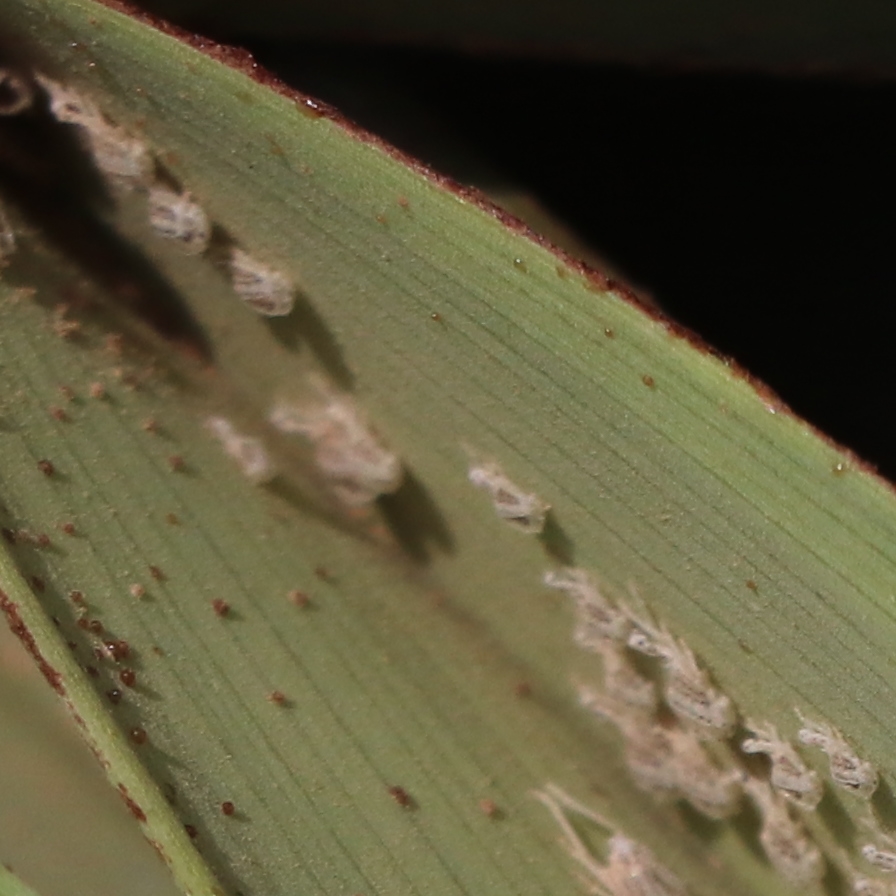
Label: Dubas